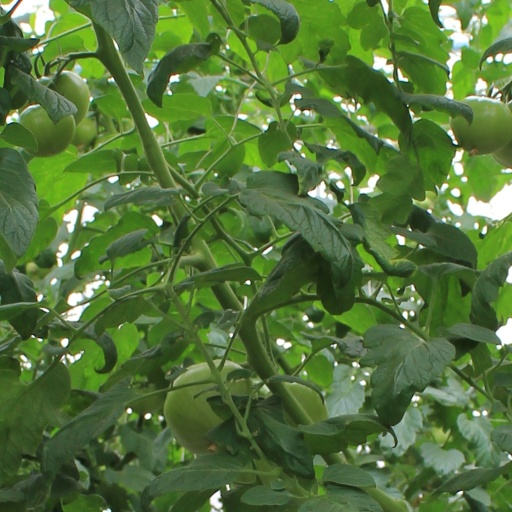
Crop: tomato